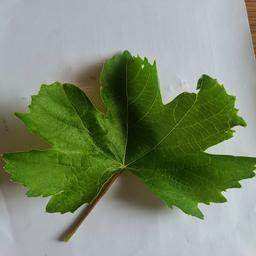
Label: Healthy Leaves